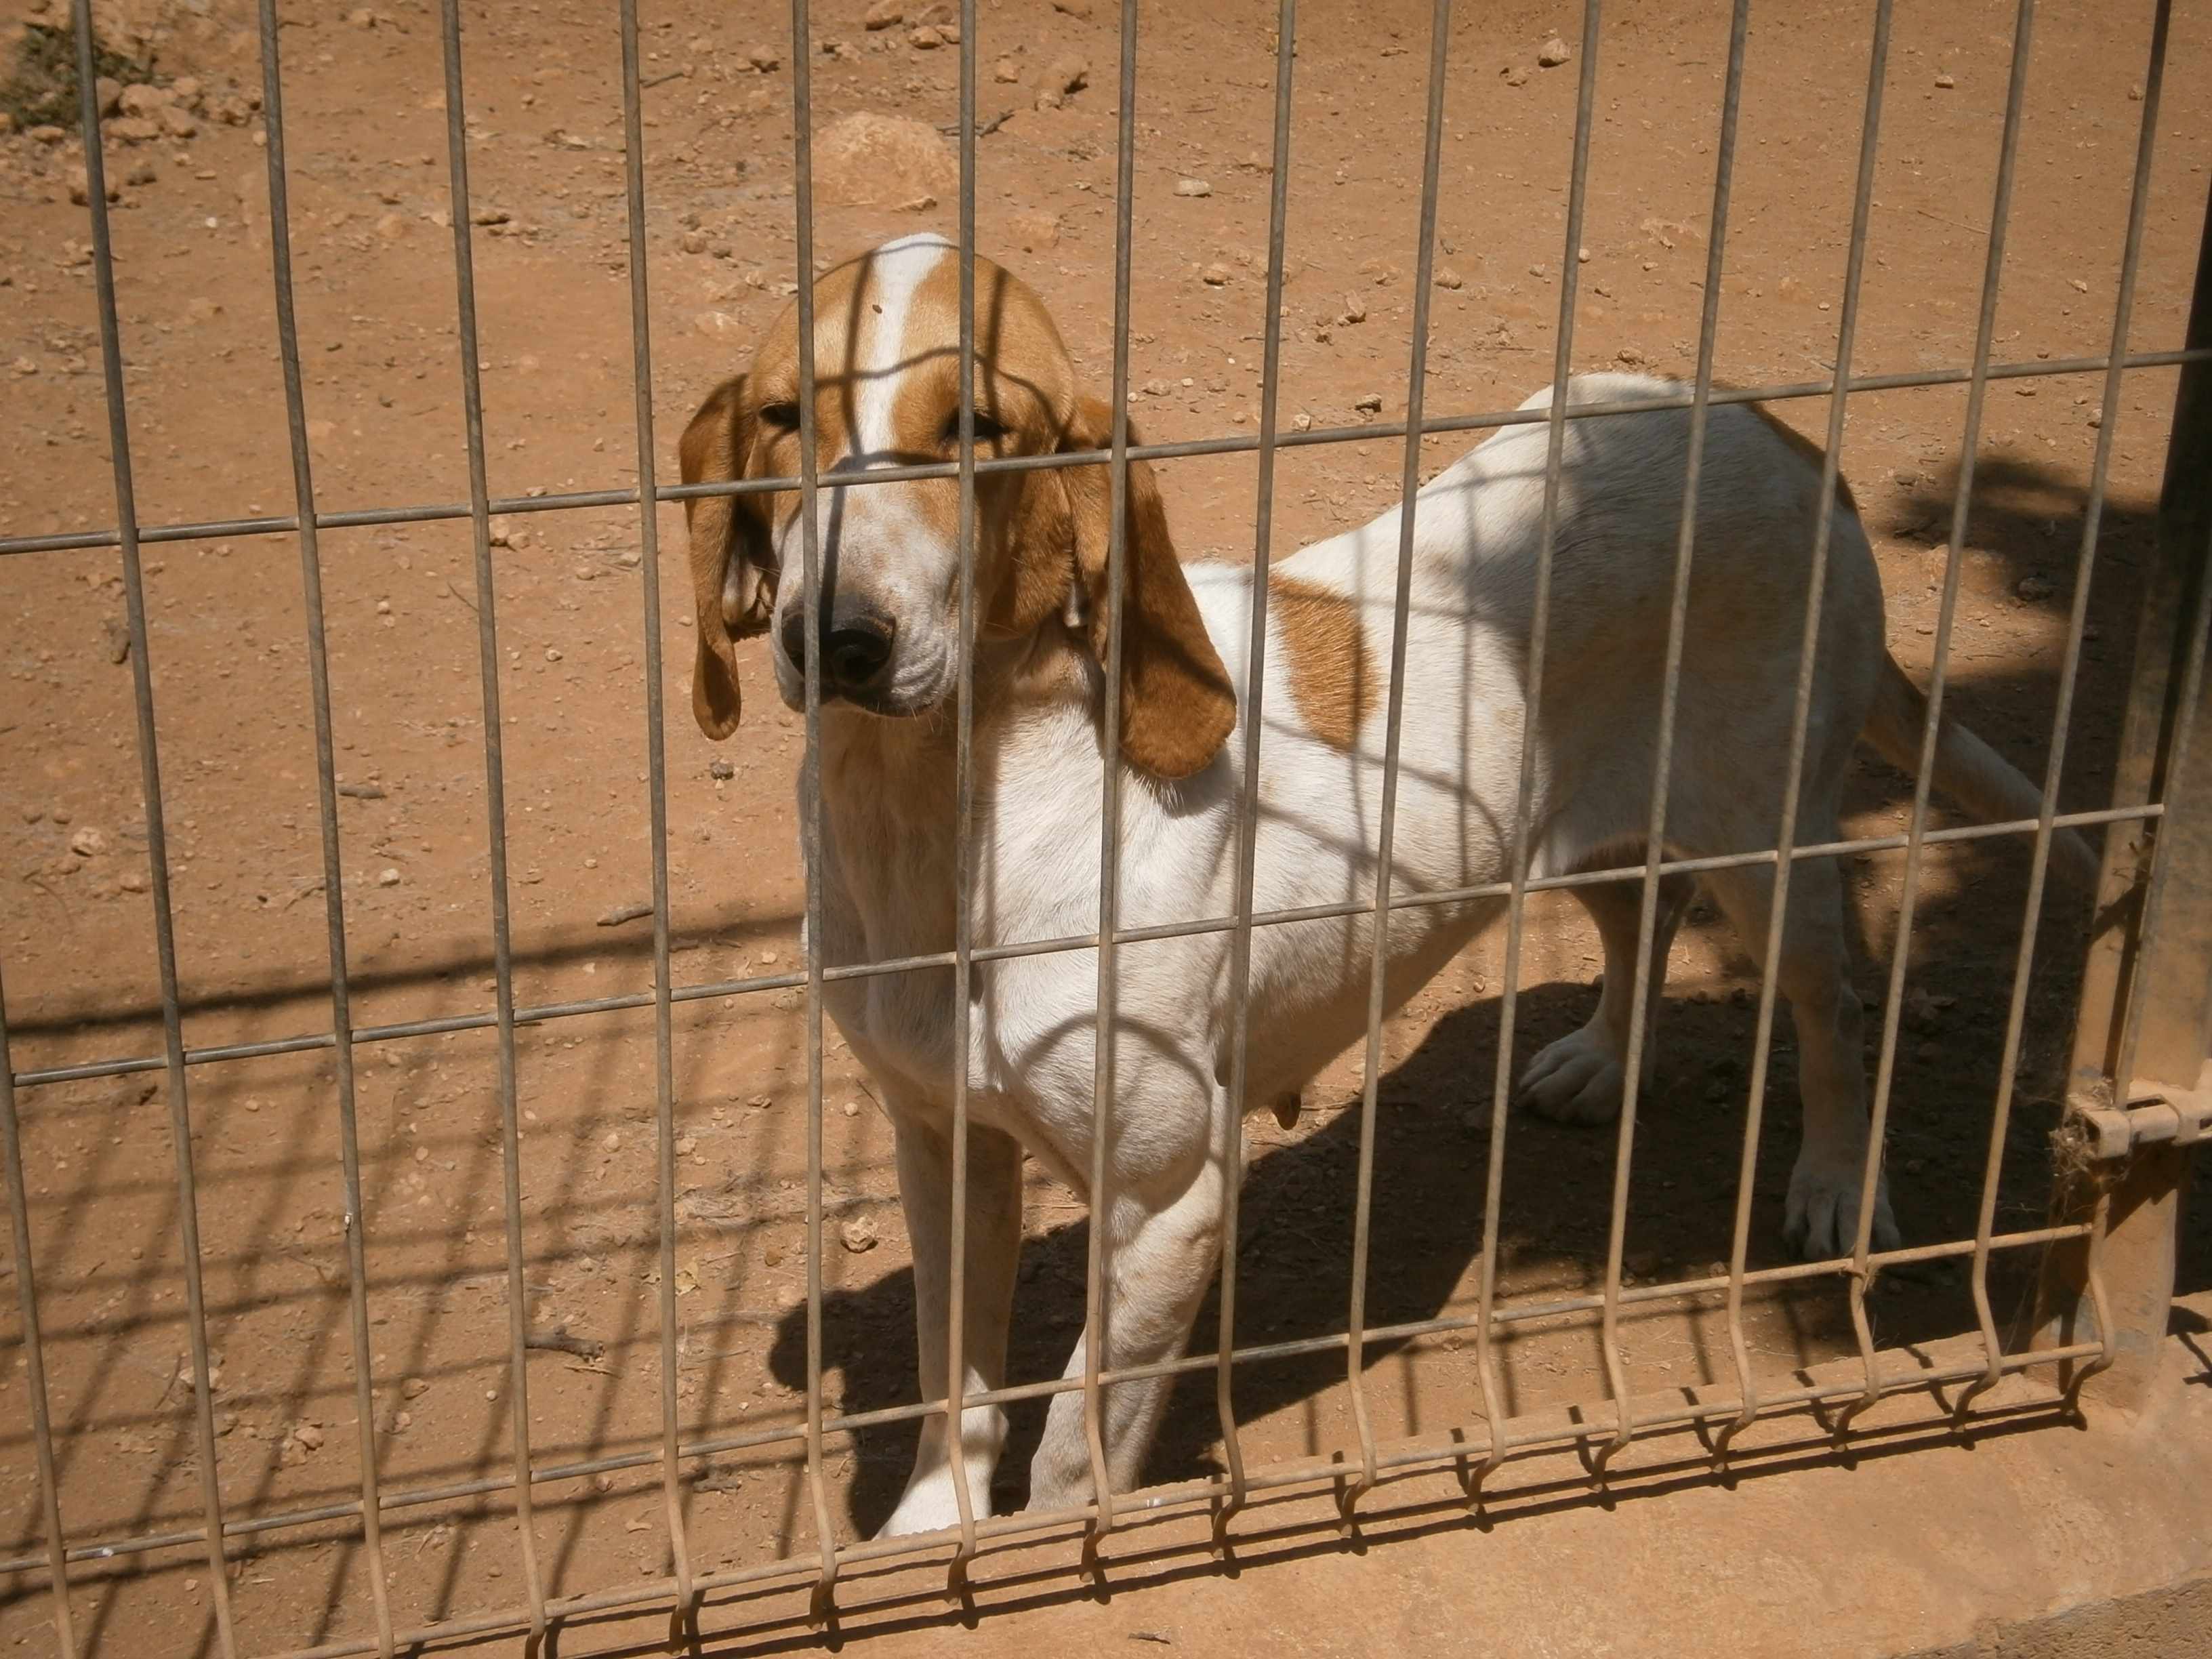
dog, mammal, hound, hunting dog, animals, prison, vertebrate, wrap, animal shelter, street dog, dog like mammal